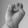
ASL letter: E